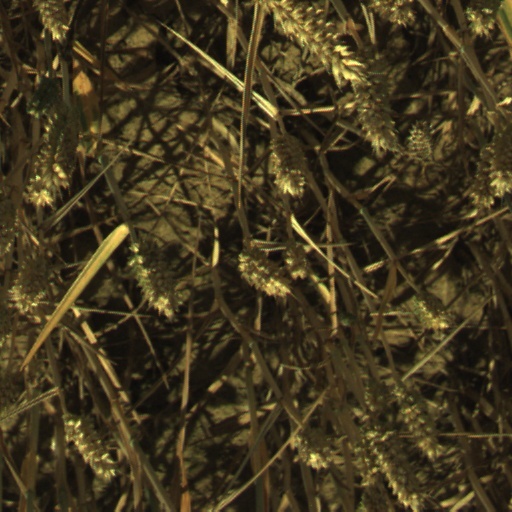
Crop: wheat